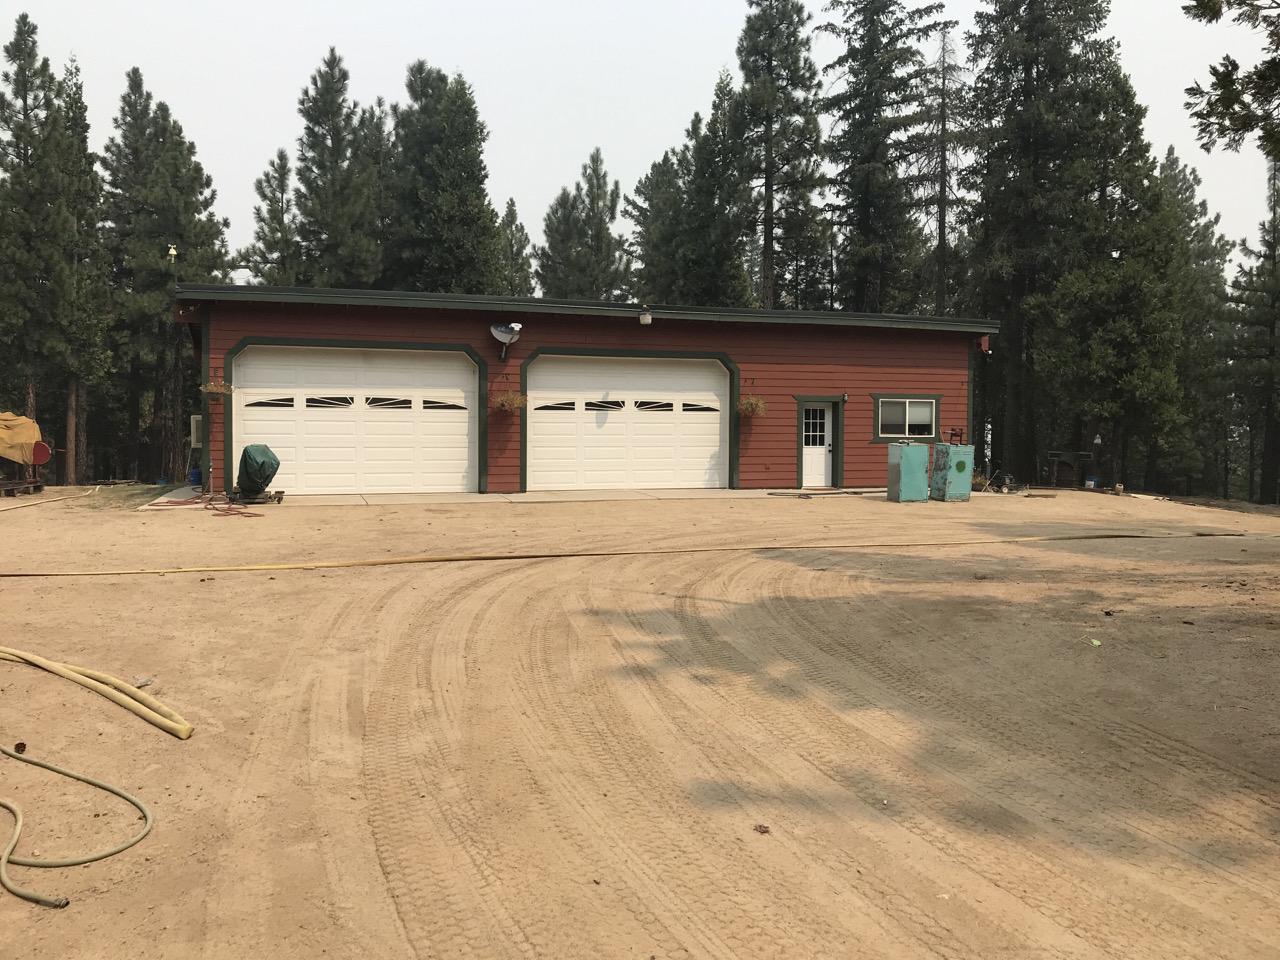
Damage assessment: no_damage